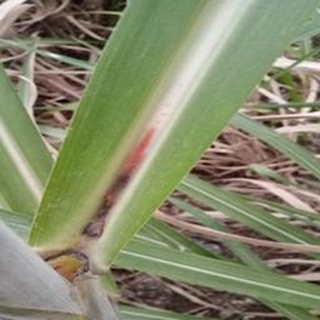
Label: sugarcane_red_rot